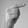
ASL letter: G